Celtic influences on Tolkien

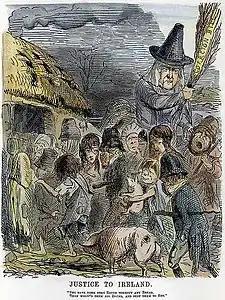
The harfoots in "" speak in Irish accents and have been said to resemble John Leech's Irish peasants, as in his 1845 cartoon "Justice to Ireland".

In his 2001–2003 "The Lord of the Rings" film trilogy, Peter Jackson chose to treat the first group of Elves seen by the Hobbit protagonists in the style of John Duncan's 1911 painting "Riders of the Sidhe". The film was accompanied by music which similarly gave a "ethereal" modern Celtic feeling for the Elves. Together, these portrayed the Elves with an "otherworldly" tone, very unlike Tolkien's. The composer responsible for the score, Howard Shore, creates what the folklorist and Tolkien scholar Dimitra Fimi calls the "same 'Celtic' feel'" in the music for the Elves in Rivendell. Shore had approached the Irish "folk-cum-New Age" singer Enya, whose music represents "Celticity as melancholy over a lost tradition." For example, Enya's song "Lothlórien" on her album "Shepherd Moons" is an instrumental composition named for the Elvish realm of Lothlórien. In Fimi's view, the "'Celtic' air and ambience" that Jackson uses for the Elves is reinforced by what the film's conceptual designer Alan Lee called "the use of natural forms ... [and] of flowing graceful lines" and "elements of Art Nouveau and Celtic design". Fimi notes that both Tolkien and the historian Malcolm Chapman wrote "mocking[ly]" about the romantic stereotyping of Celts in this way. Tolkien spoke of "the wild incalculable poetic Celt, full of vague and misty imaginations"; Chapman wrote of "high-flown metaphysical and moral conclusions drawn from 'Celtic' art by its admiring critics".